Linda E. Ginzel

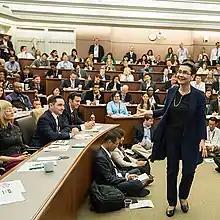

Linda E. Ginzel is a Clinical Professor of Managerial Psychology at the University of Chicago Booth School of Business and the founder of the Customized Executive Education program. She researches, develops curricula, and teaches courses on negotiation, effective leadership, and organizational behavior. Ginzel is a two-time recipient of the James S. Kemper Jr. Grant in Business Ethics.